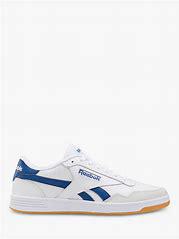
Brand: Reebok
Model: Royal Techque T